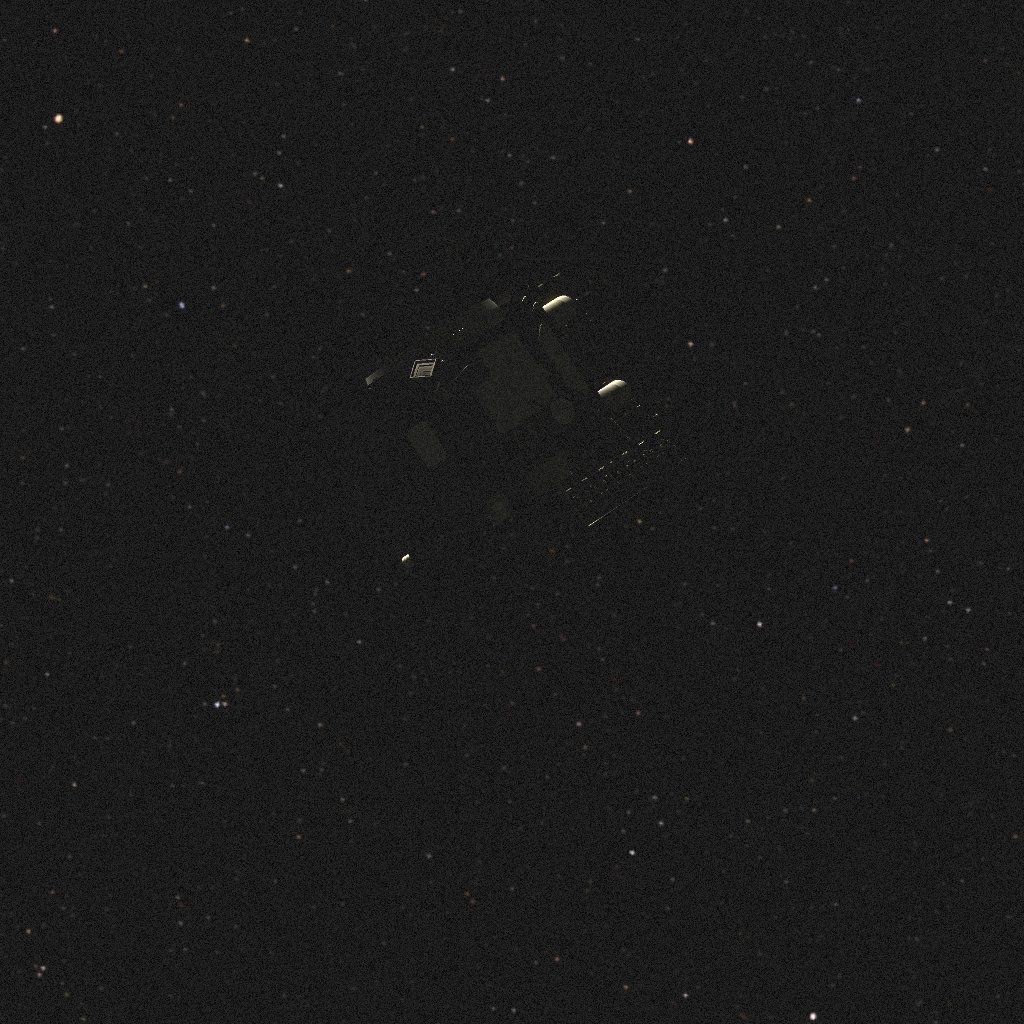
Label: proba_3_csc